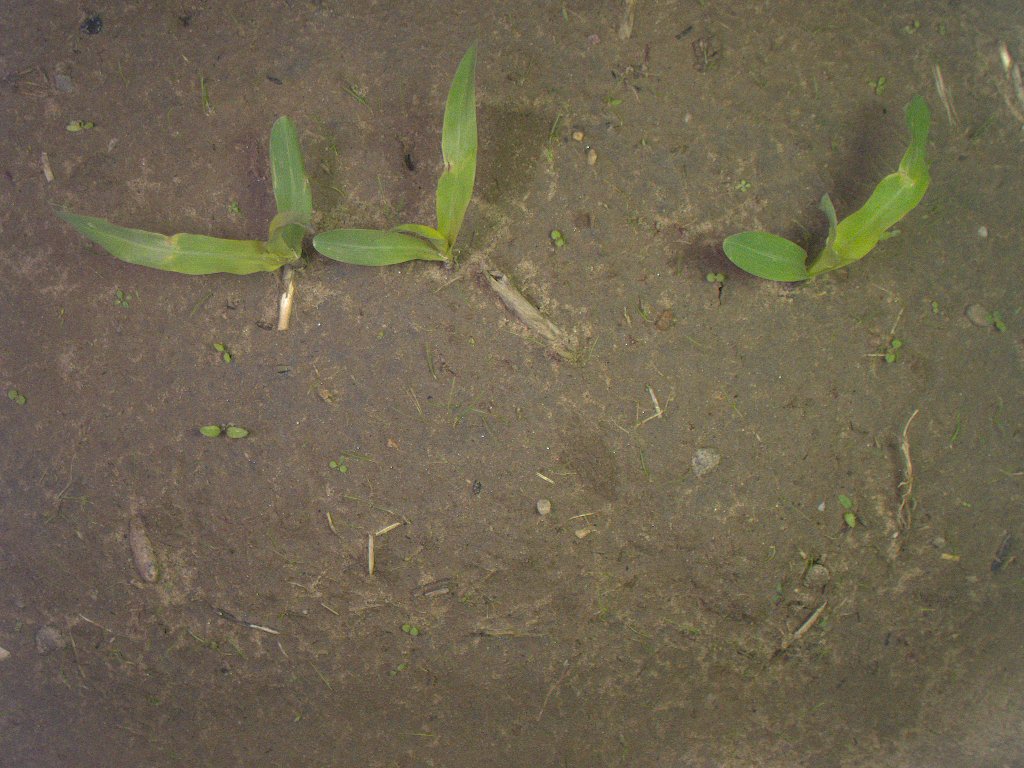
Crop: maize
Objects: maize, maize, maize